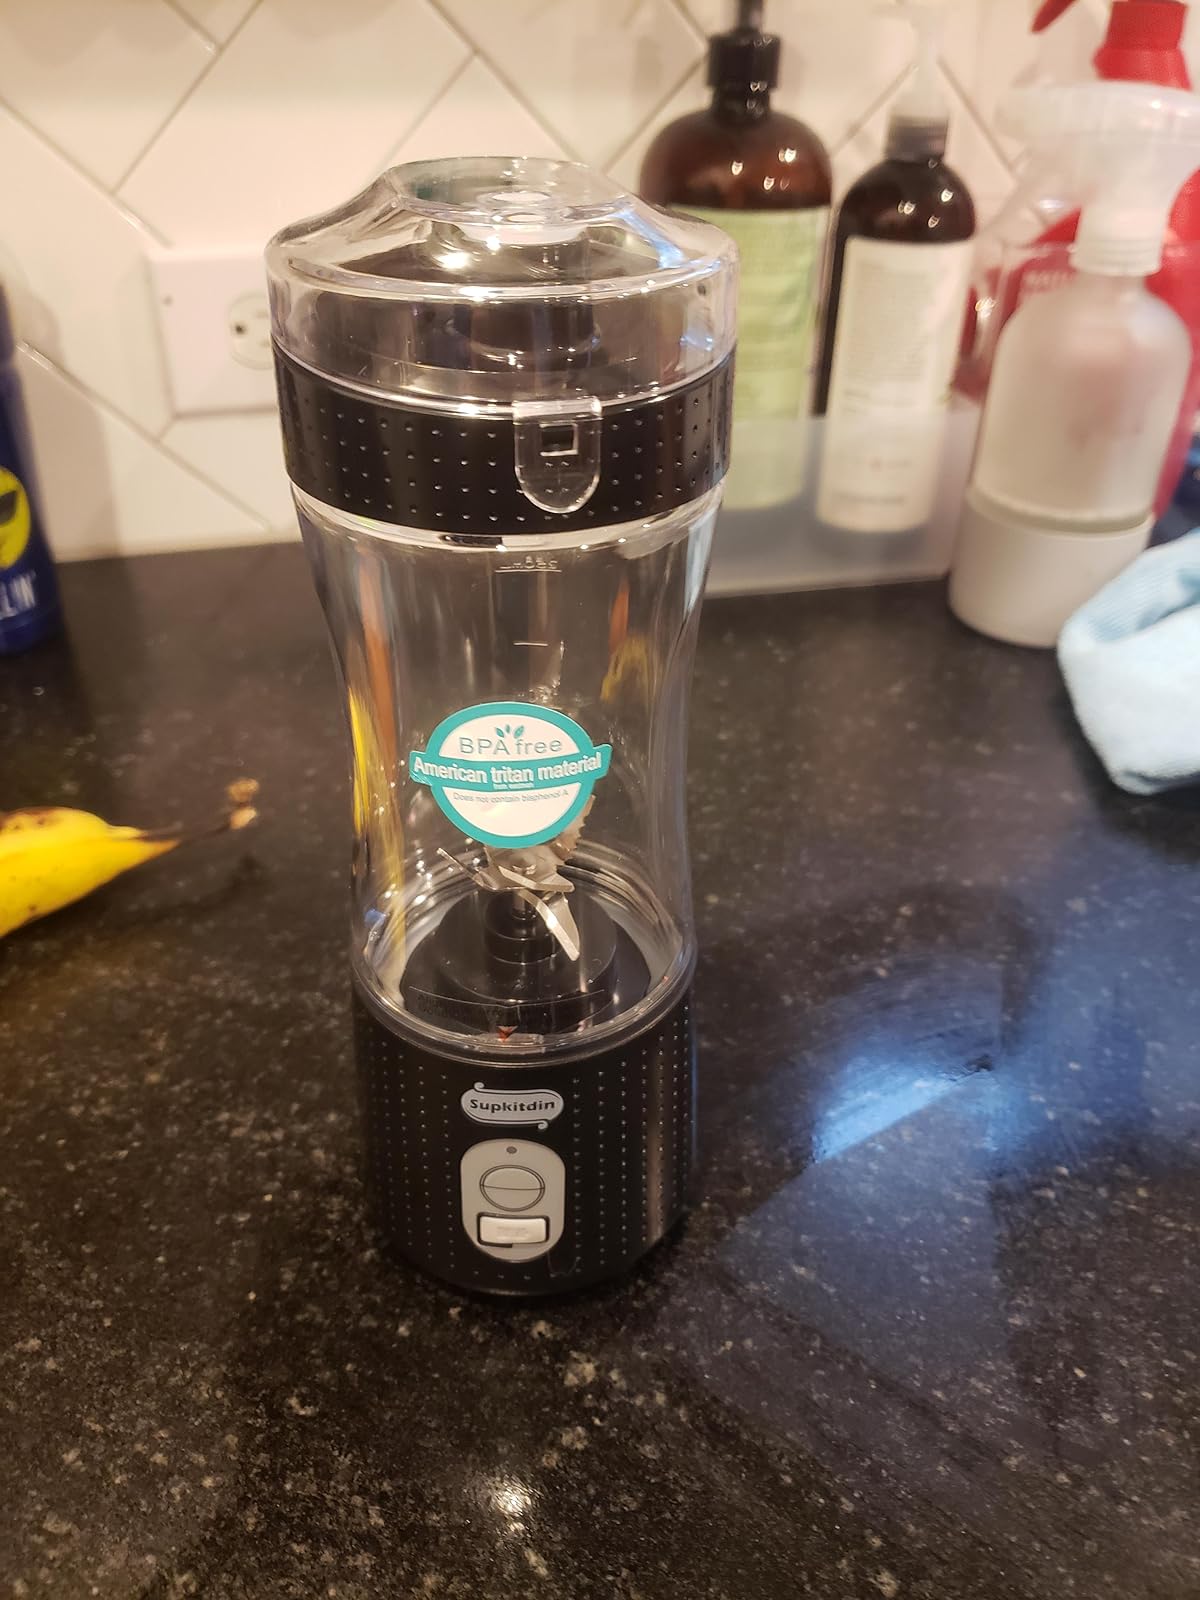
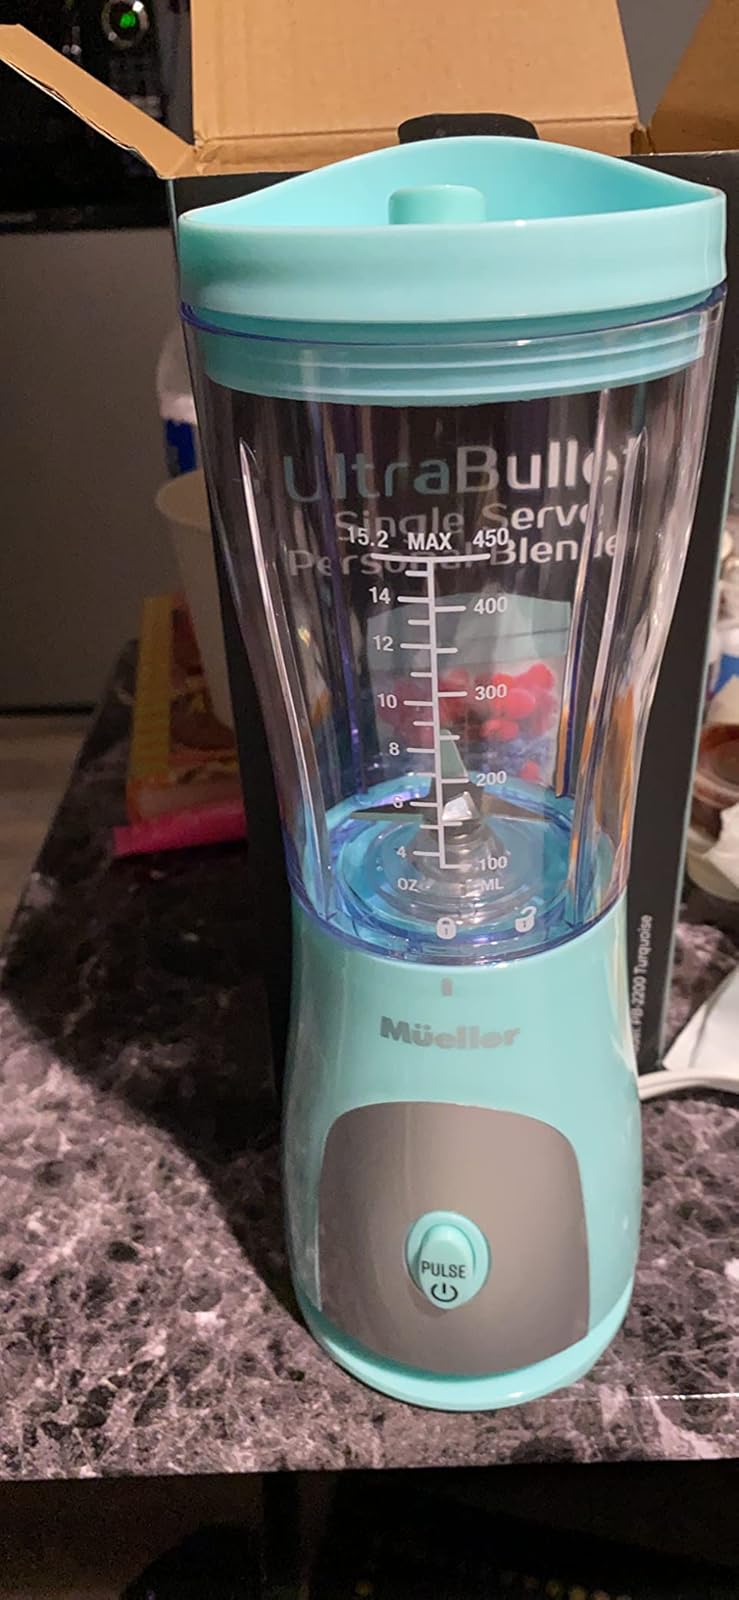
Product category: items_blender
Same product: no